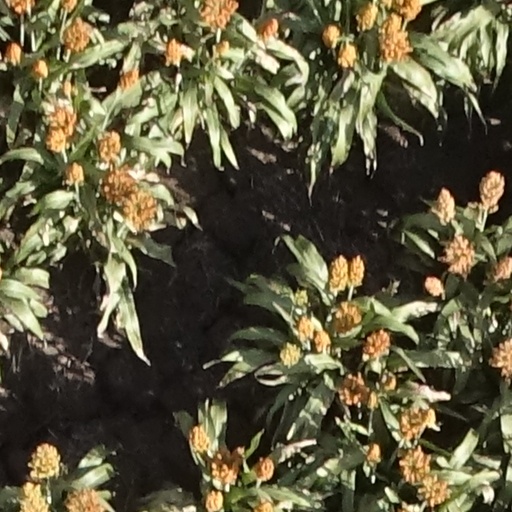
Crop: sorghum